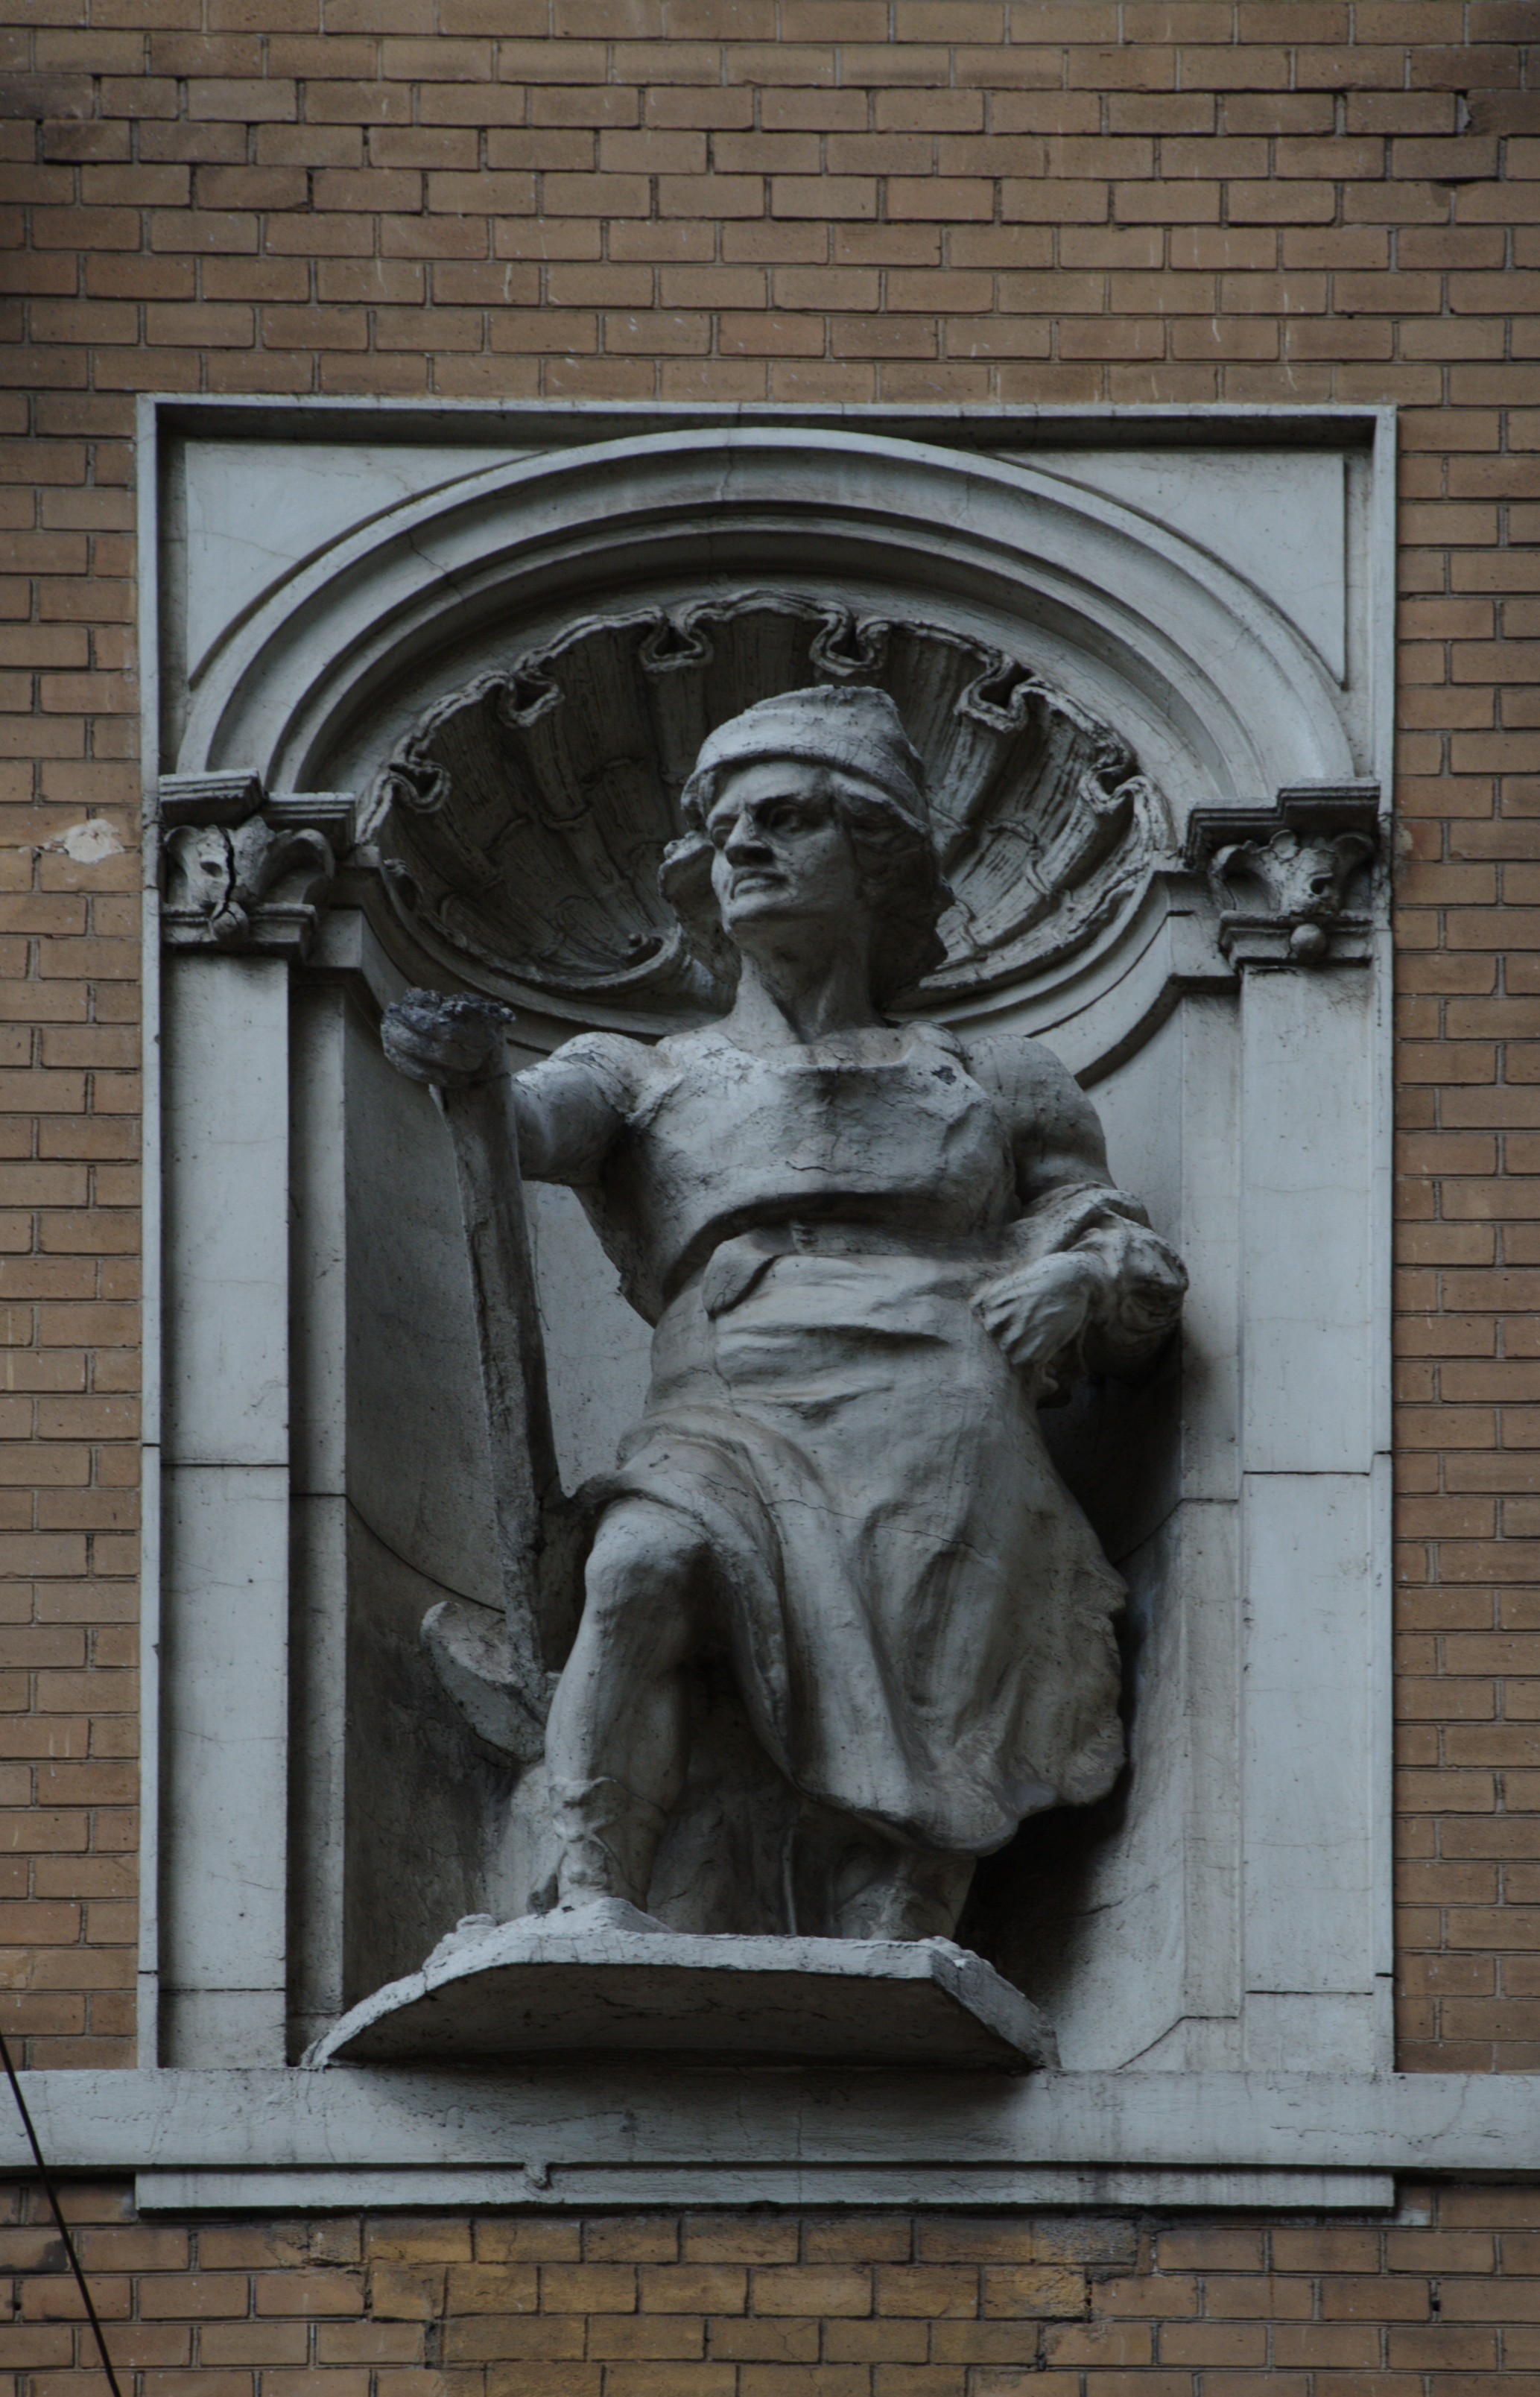
city, monument, cityscape, statue, nikon, sculpture, art, moscow, carving, russia, d80, relief, cityscapes, moskau, nikond80, moscou, soe, ancient history